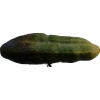
Label: cucumber